Tram route 9 (Antwerp)

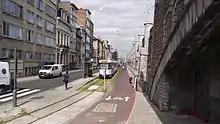
"Zurenborg" tram stop

On September 1, 2012, the new tram route 9 was officially opened on the Linkeroever-Eksterlaar trajectory as a part of a large scale redrawing of the Antwerp public transport network. The new route replaced tram route 11 on the Eksterlaar-Berchem station trajectory, as this route had been shortened to the latter, and introduced a new premetro connection between Berchem and Linkeroever. Between Berchem station and Plantin premetro station, the route uses a part of the tram network and a premetro entrance that had previously only been in use for trams running between their depot and destined lines, although it had already been used temporarily in 1988 by route 8 and in the 1990s by route 11 due to construction works on their original trajectories.